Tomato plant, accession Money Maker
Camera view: vertical (180 deg); turntable rotation: 240 degrees
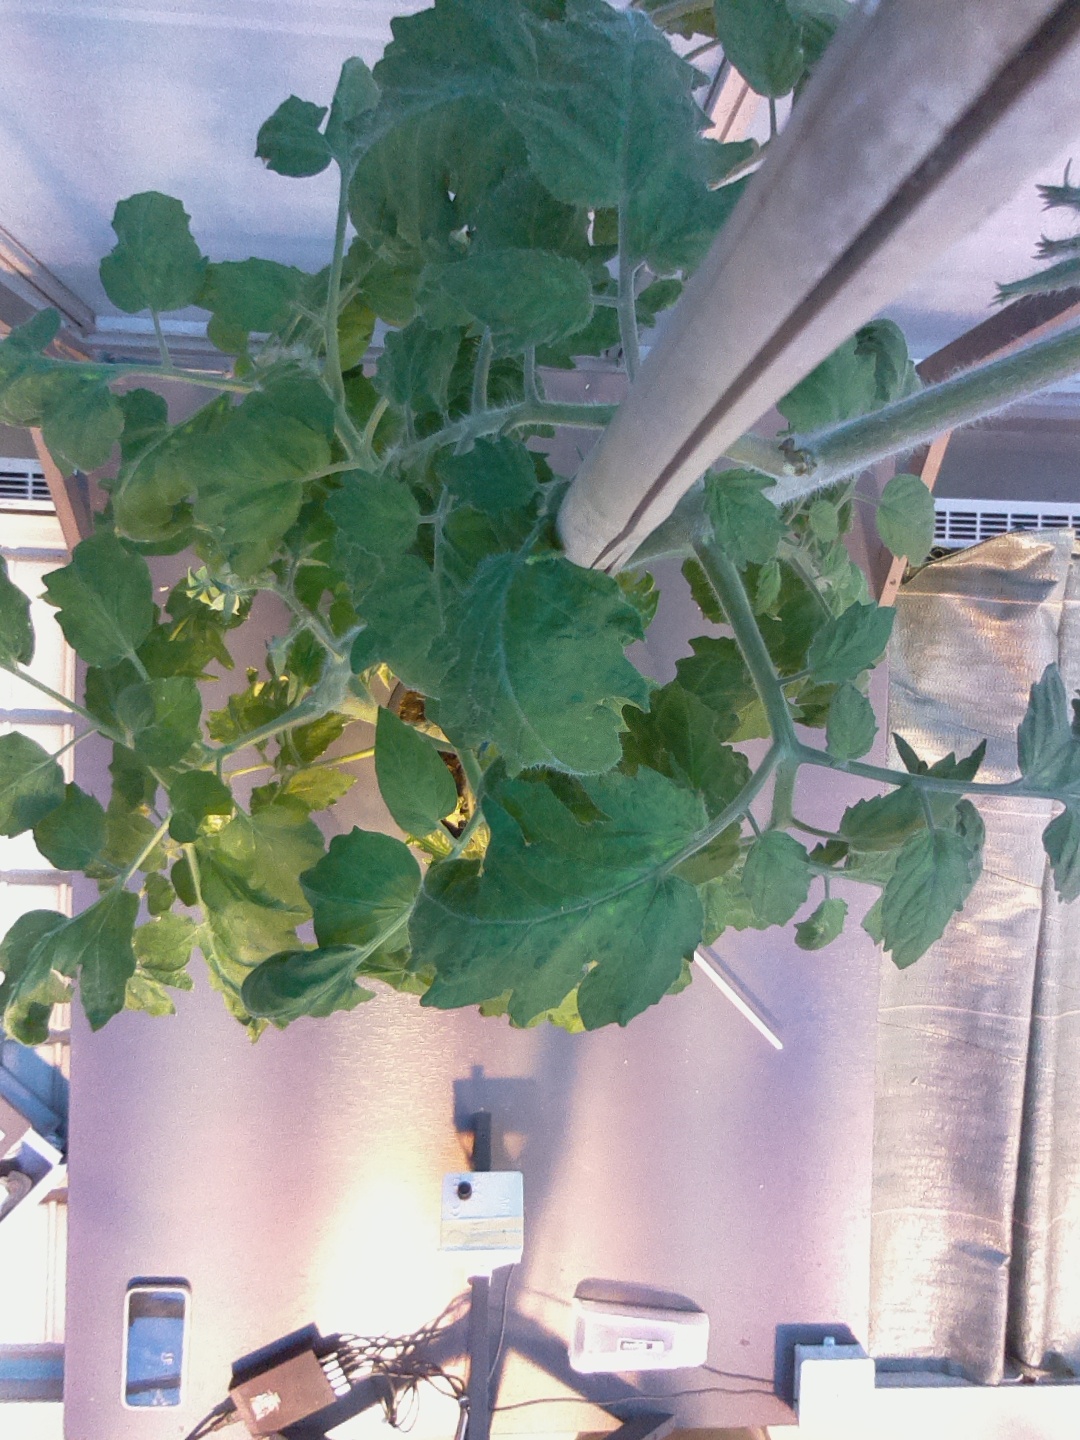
BBCH growth stage 63: 30%-40% of flowers open